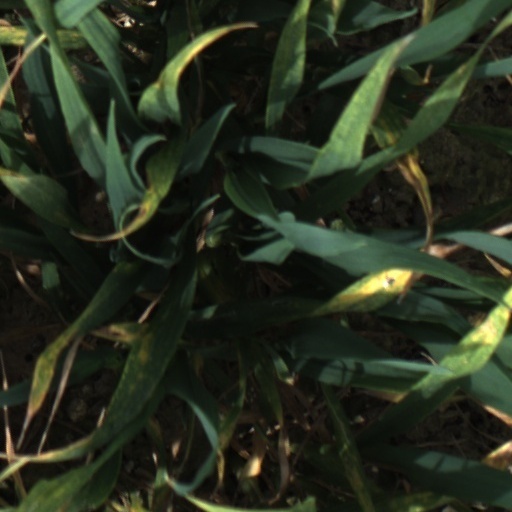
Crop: wheat